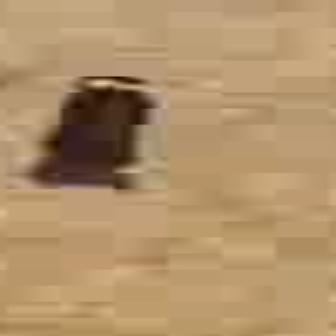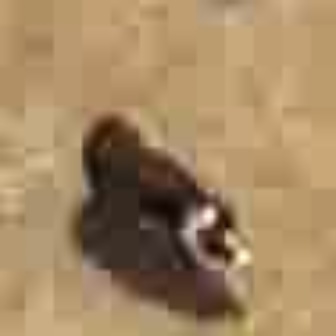
  Please identify the target specified by the bounding box [18,65,146,192] in the first image and locate it in the second image. Return the coordinates in [x_min,y_min,x_max,y_max] format.
Answer: [66,102,252,291]